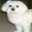
Label: dog